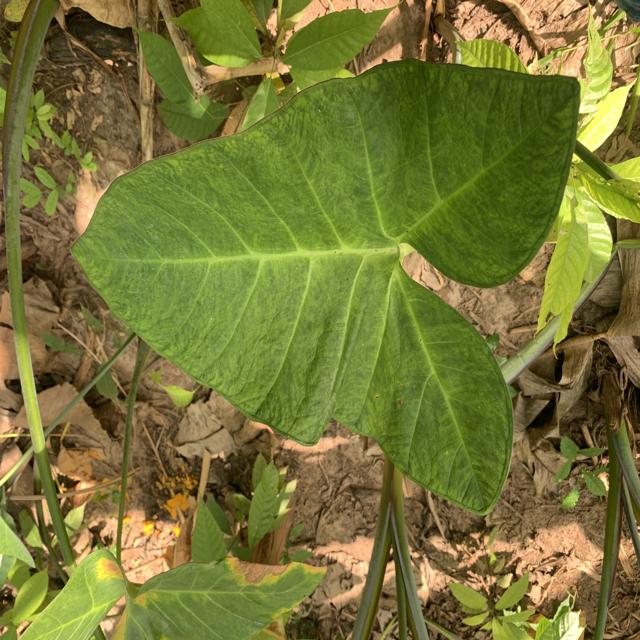
Label: Healthy